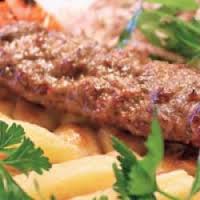
Yemek: kebap